Russ Germain

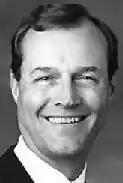
Russ Germain

Russ Germain (1947 – February 2, 2009) was a Canadian broadcaster who worked for CBC Radio from 1973 to 2002. He was best known as anchor of the flagship news programs "World Report" and "The World at Six".